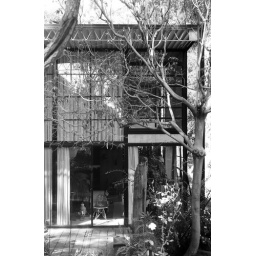
eames house in black and white